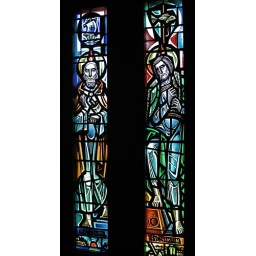
Stained glass windows designed and fabricated by Willet Studios (now Willet Hauser Architectural Glass, Inc.)